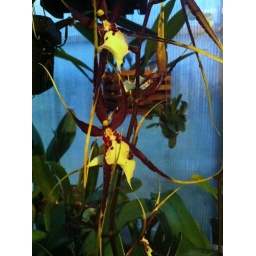
Miltassia Kauai's Choice 'tropical fragrance' spider w/mostly dark red petals light yellow lip. Blooming in my greenhouse today.